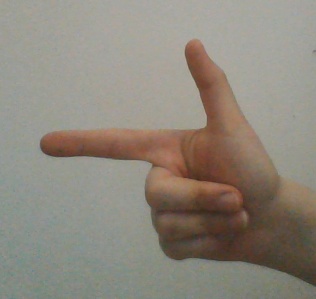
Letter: yaa